Rise Hall

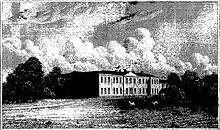
Rise Hall, from around 1820 showing the south aspect, including the wings and central pediment.

The Hall was rebuilt by Richard Bethell between 1815–20. An English Heritage report into buildings of special architectural or historic interest in Yorkshire suggested that Robert Abraham, a relation of the family, may have been the architect hired to carry out the renovation. However the Pevsner architectural guide to the "Buildings of England" suggests that Watson & Pritchett of York could be the architects. The house is primarily west facing, where it is fronted by a Grecian-style portico supported by pillars. The house also has north and south aspects fronted identically with a slight wing of at either end and a pediment over the central doorway.